Joey Barton

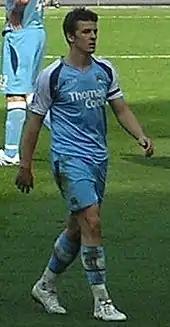
Barton playing for Manchester City in 2007

Barton's behaviour appeared to improve after his participation at the Sporting Chance Clinic. However, on 30 September 2006, television cameras captured Barton exposing his backside to Everton fans, following City's injury-time equaliser in a match at Goodison Park. Barton had received abuse from Everton supporters throughout the match and the gesture has since been described as "light-hearted" and "inoffensive" by people involved in football. Merseyside Police looked into the incident, but announced in October that no further action would be taken, although Barton was fined £2,000 for bringing the game into disrepute and warned about his future conduct by The Football Association.